Edgar Henry Garland

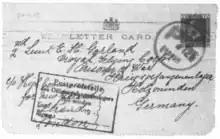

The "Official newspaper of the New Zealand Society of Great Britain" published a letter addressed to Garland from his mother. The letter was despatched from his mother in Wellington on 26 July 1916. By the time card reached him, he was already shot down and was a prisoner of war in Holzminden. This reached him on 2 November 1918, via the High Commissioner in London. This happened seven days before the Armistice finished the war.